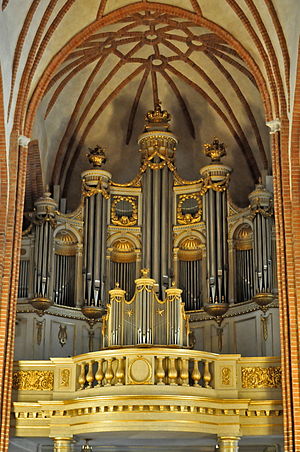
Mattias Wager
Orglet i Storkyrkan i Stockholm hvor Mattias Wager virker.
Mattias Wager er en svensk organist, improvisator og komponist. Han virker ved Storkyrkan i Stockholm, men giver også orgelkoncerter internationalt, hvor han foruden almindeligt orgelrepertoire også improvisere.